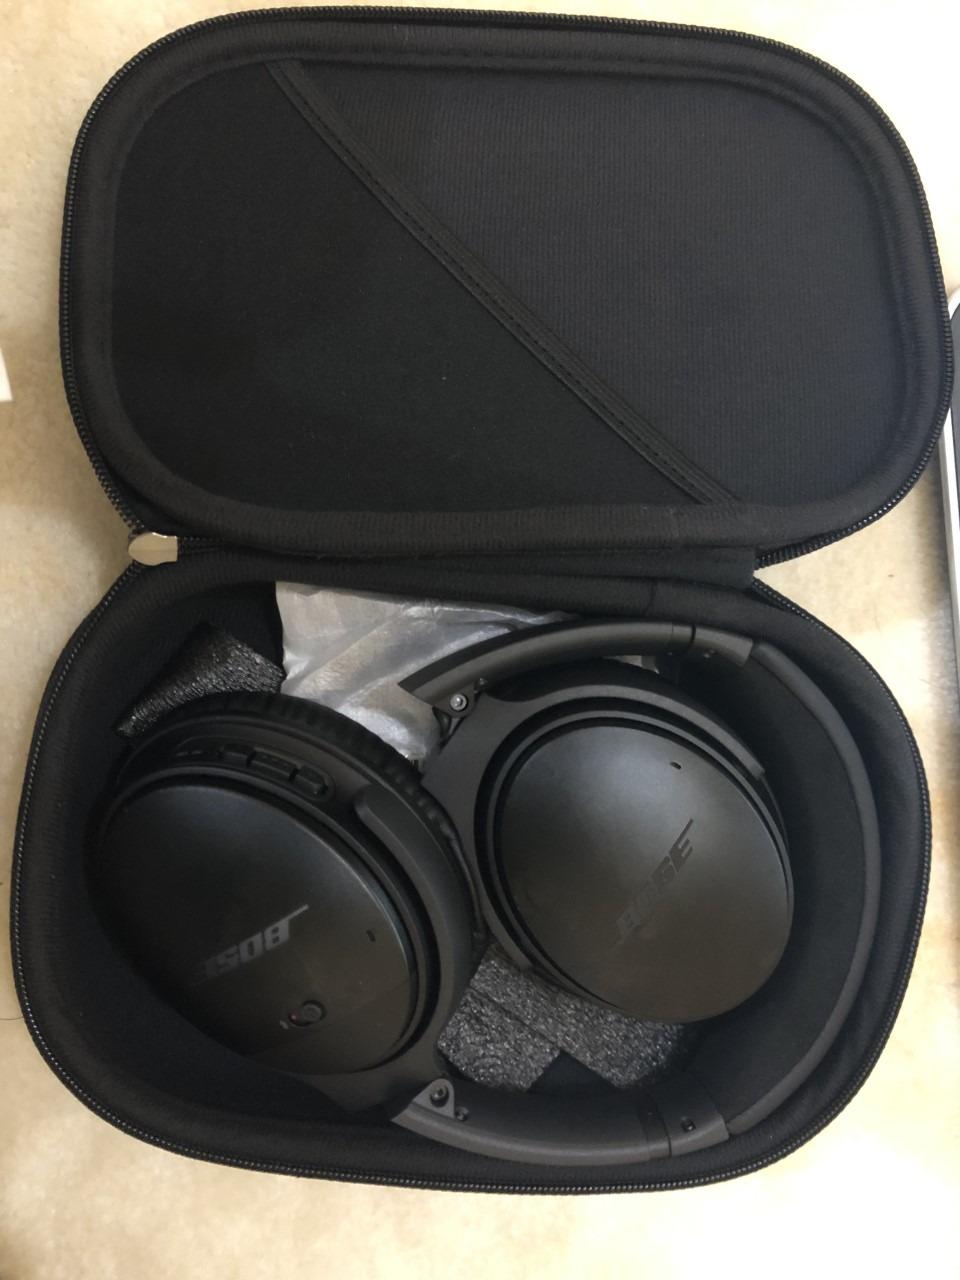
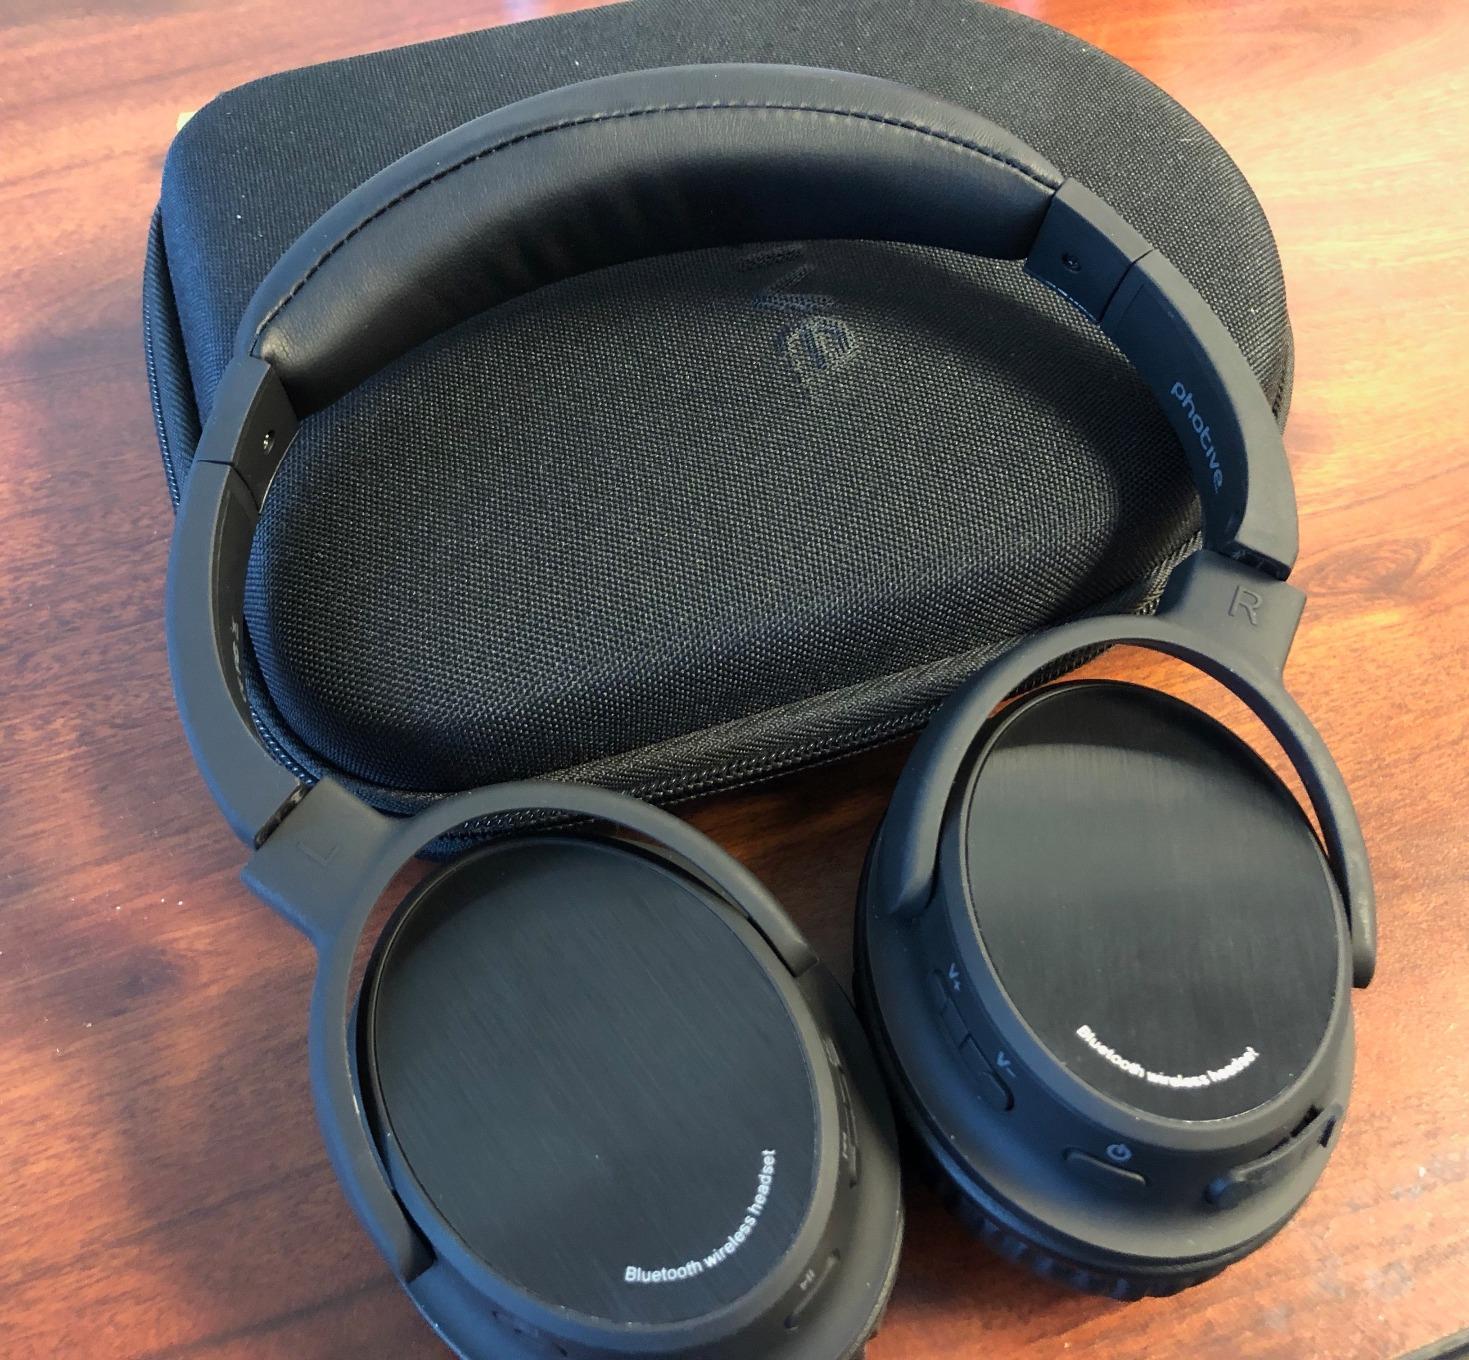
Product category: headphones
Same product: no